Brazilian cuisine

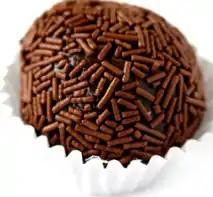
Brigadeiro

Several types of cheese are produced exclusively in Brazil. The characteristics vary between the different states of the country, mainly depending on the climate, type of soil and cattle diet, which causes subtle changes in the quality of the milk. The dairy-producing state of Minas Gerais is known for most of these cheeses. Some of them are considered among the best cheeses in the world. Some of the country's most famous cheeses are: